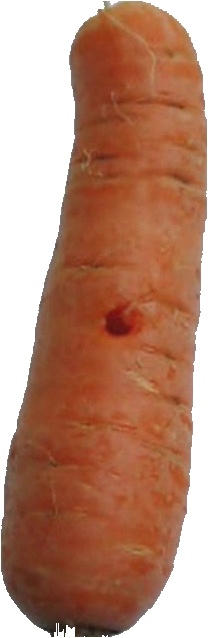
Label: carrot_1